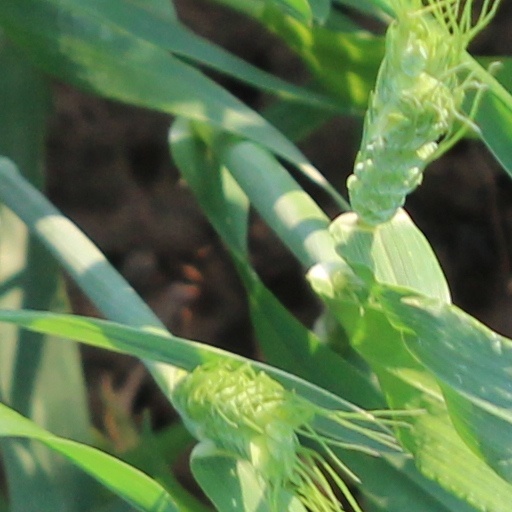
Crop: wheat